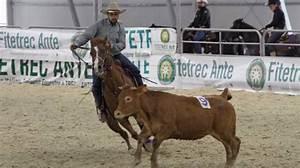
horse